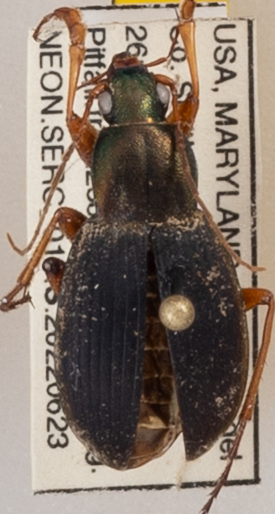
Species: Chlaenius aestivus
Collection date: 2022-06-23 04:00:00
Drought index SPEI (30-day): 0.156
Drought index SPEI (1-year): -0.32
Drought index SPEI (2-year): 1.642